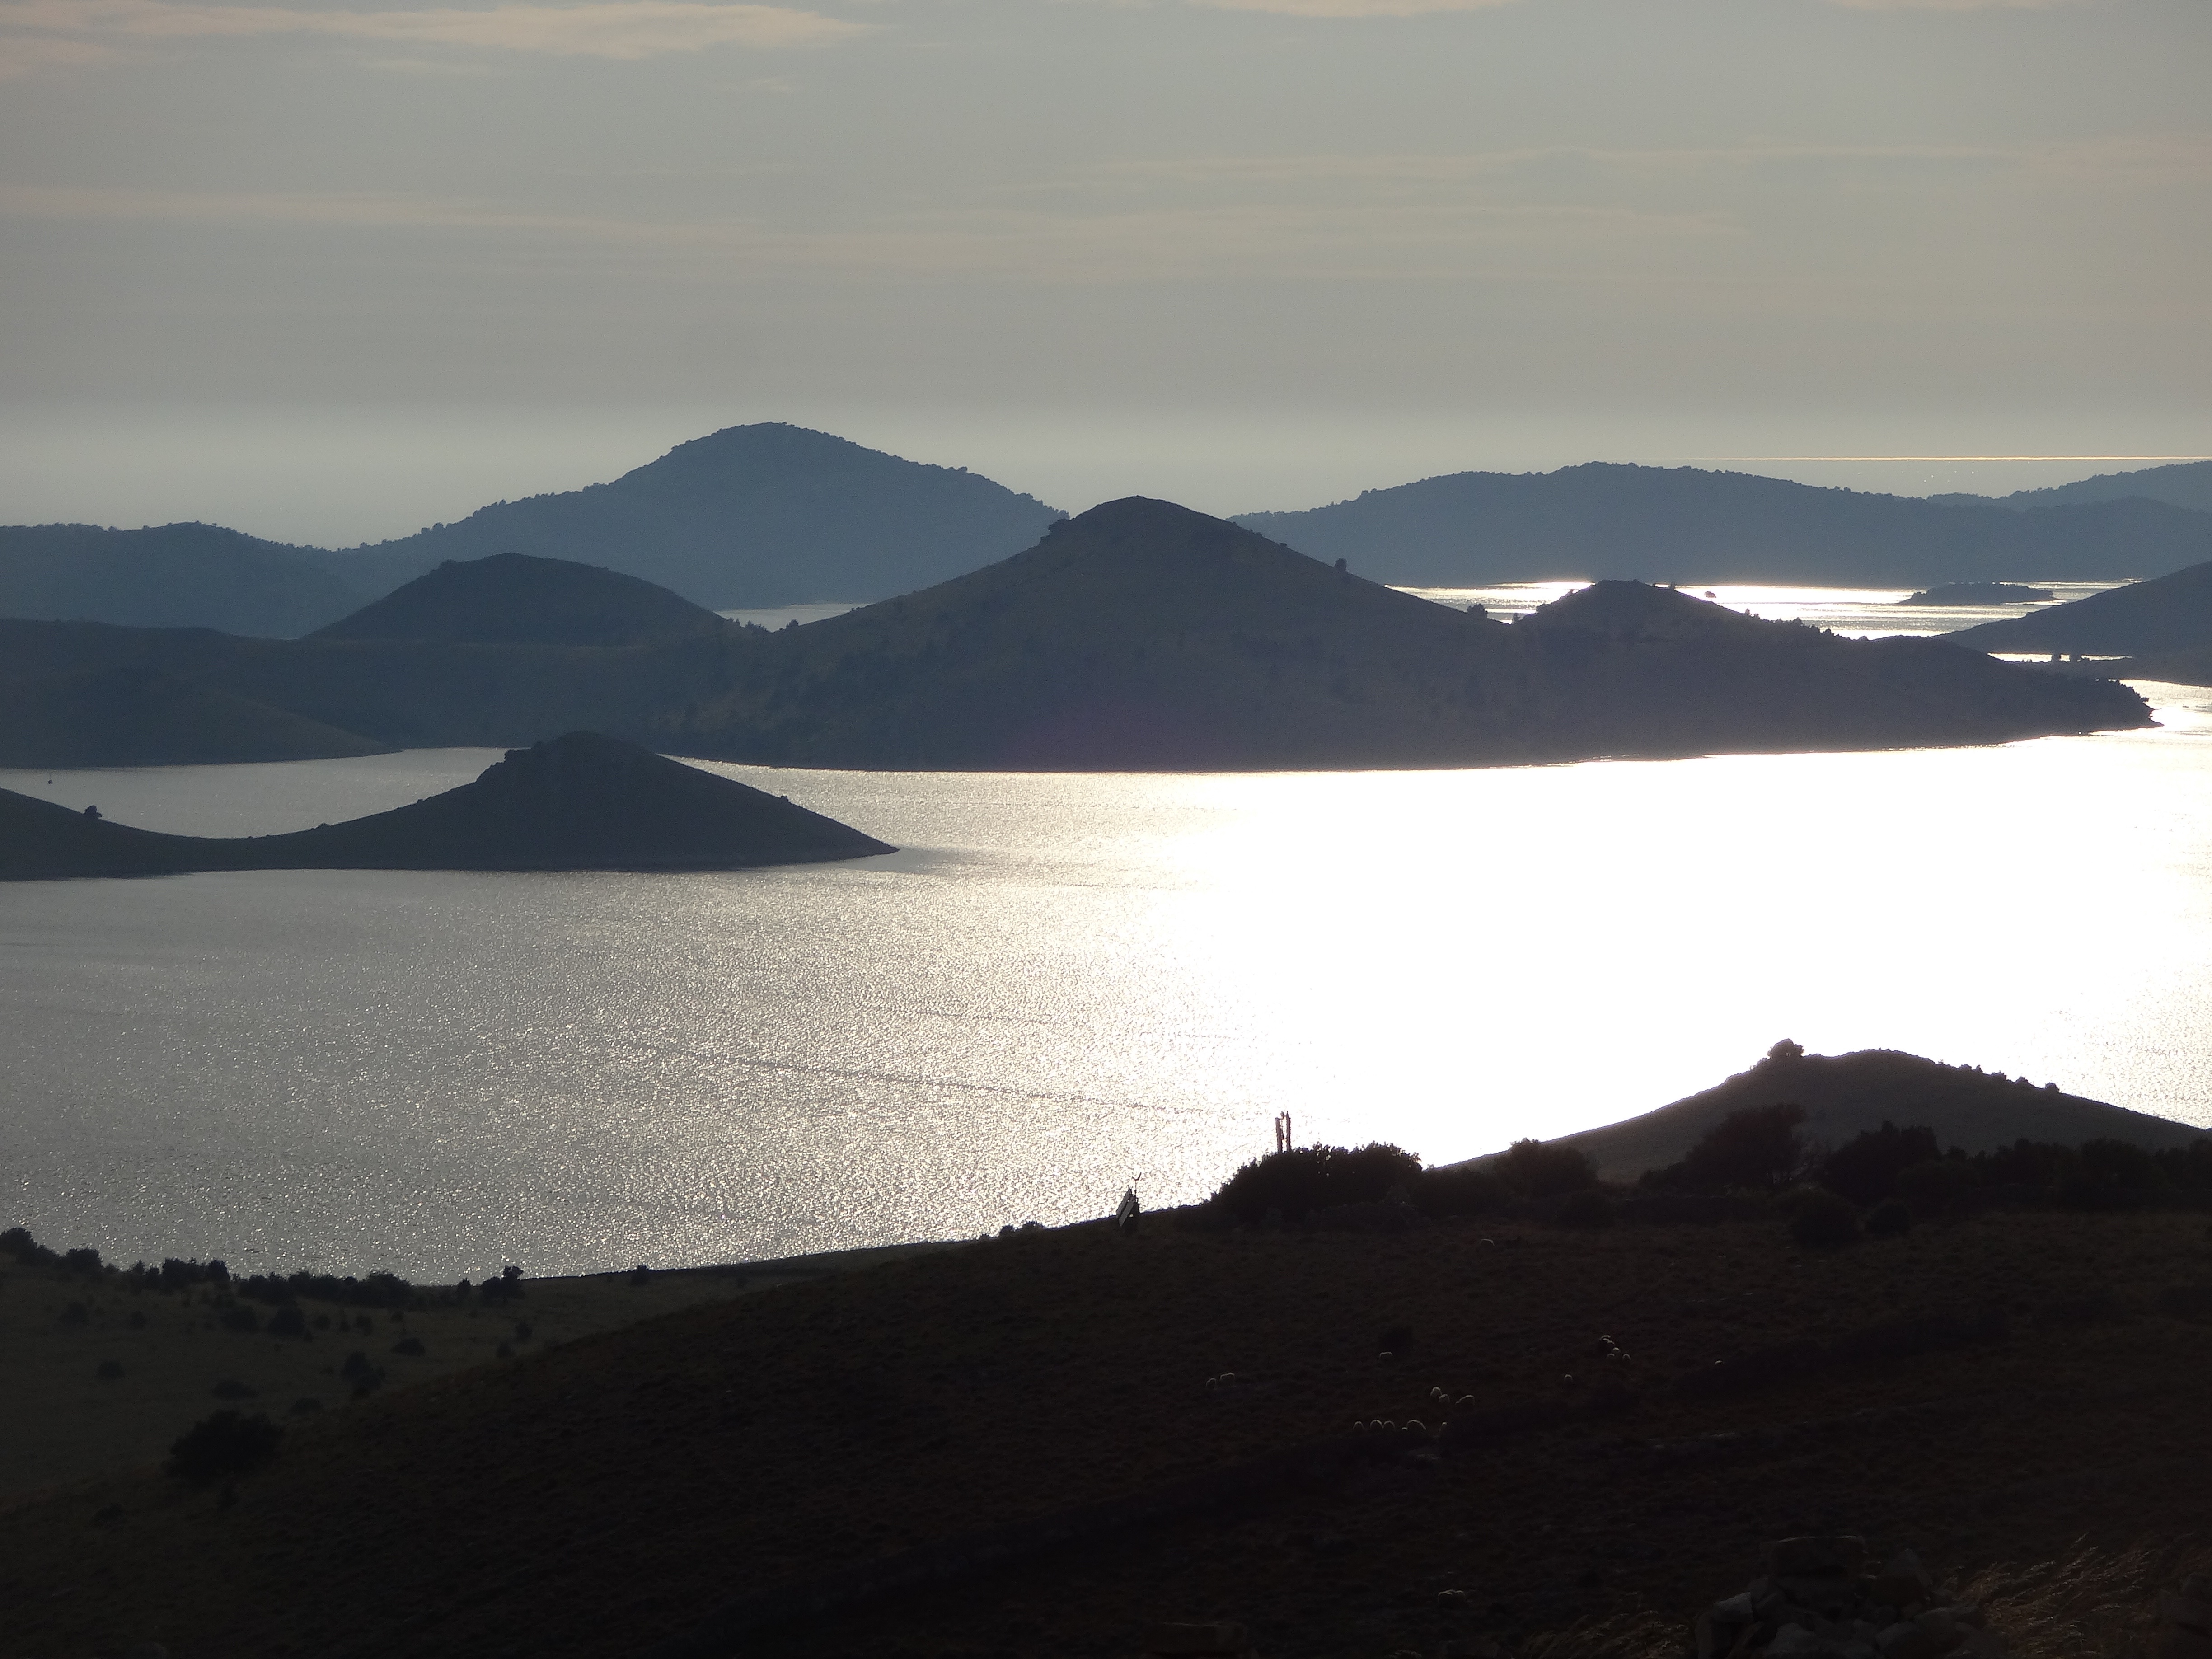
landscape, sea, coast, water, ocean, horizon, mountain, cloud, sky, sunrise, sunset, morning, hill, lake, dawn, ship, dusk, boot, reflection, bay, blue, reservoir, highland, body of water, croatia, sail, fell, loch, sailing boat, booked, dalmatia, landform, adriatic sea, kornati islands, atmospheric phenomenon, mountainous landforms